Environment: real
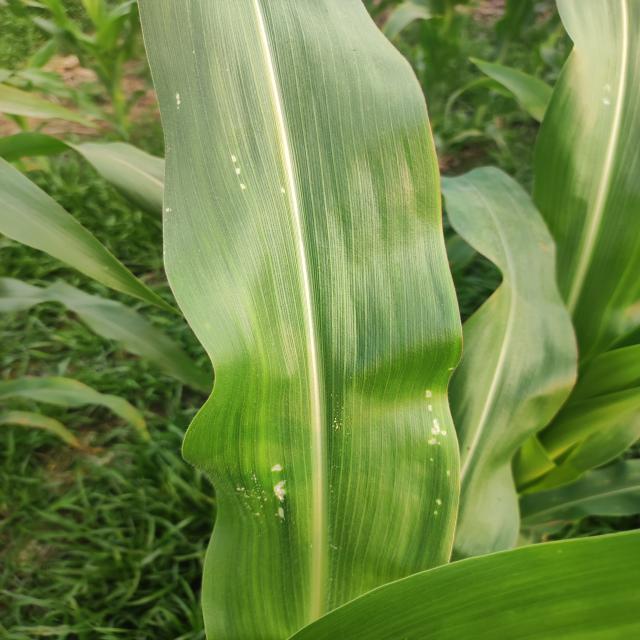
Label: fall_armyworm